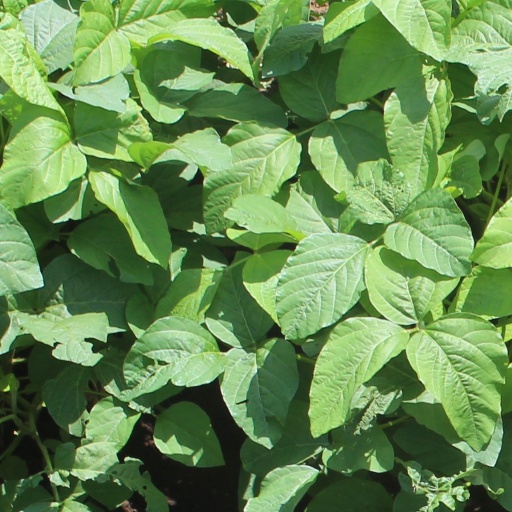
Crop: soybean